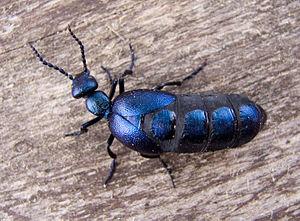
Meloe proscarabaeus, le méloé printanier, est une espèce d'insectes coléoptères de la famille des méloïdés.
Les Meloidae forment une famille d'insectes appartenant à l'ordre des coléoptères. Dans le monde, cette famille compte environ 2,500 espèces divisées en 120 genres. Les adultes fréquentent les fleurs et se nourrissent de pollen. Les larves sont prédatrices d'autres insectes. Certaines espèces de méloé pratiquent l'autohémorrhée, un rejet par la bouche et par les articulations des pattes d'un liquide coloré composé de cantharidine. Une substance chimique très toxique pour les vertébrés.